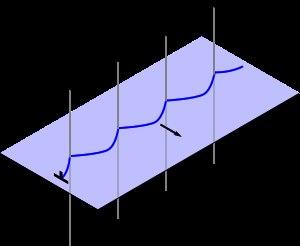
L'écrouissage d'un métal est le durcissement d'un métal sous l'effet de sa déformation plastique. Ce mécanisme de durcissement explique en grande partie les différences entre les pièces métalliques obtenues par corroyage et les pièces de fonderie.